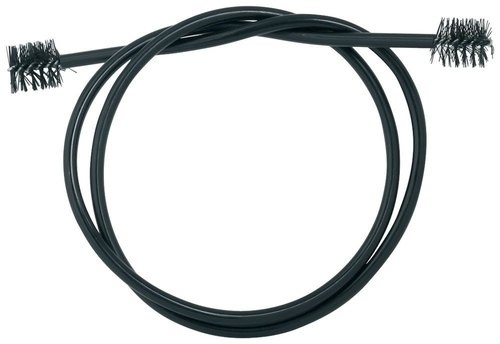
APM INNENREINIGER Trompete
Brand: SHG
Category: Arts & Entertainment > Hobbies & Creative Arts > Musical Instrument & Orchestra Accessories > Brass Instrument Accessories > Brass Instrument Care & Cleaning